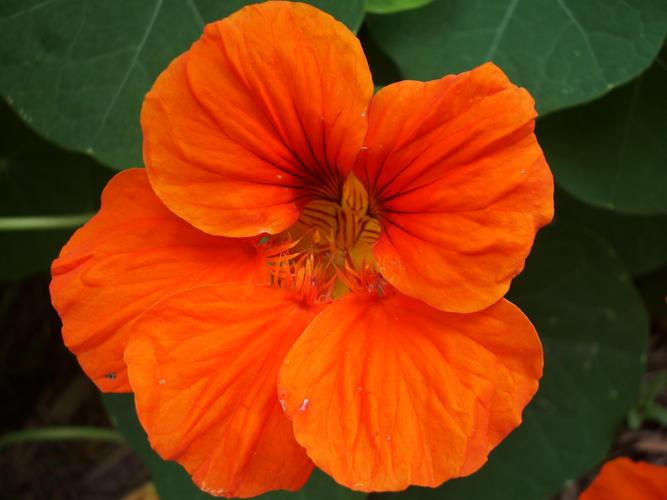
Label: watercress